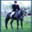
Label: horse